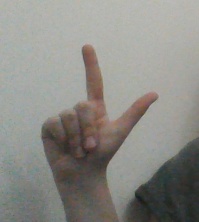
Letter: laam